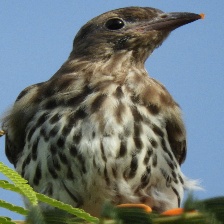
Species: AUSTRALASIAN FIGBIRD
Scientific name: SPHECOTHERES VIEILLOTI